Christoph Badelt

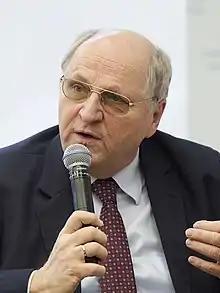
Christoph Badelt in 2021

Christoph Badelt (born 26 February 1951) is the current director of the Austrian Institute of Economic Research and professor at the Vienna University of Economics and Business. He was the Vienna University of Economics and Business's vice-chancellor from March 2002 until September 2015.